MISCA

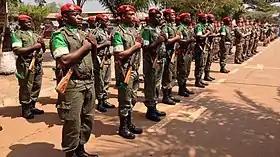
MISCA troops at the mission's launch ceremony in Bangui, 19 December 2013

The African-led International Support Mission to the Central African Republic (MISCA) was an African Union peacekeeping mission to the Central African Republic. It was established on 5 December 2013 by United Nations Security Council resolution 2127 to stabilise the country as a result of the Central African Republic conflict under the Djotodia administration and following the 2013 Central African Republic coup d'état.